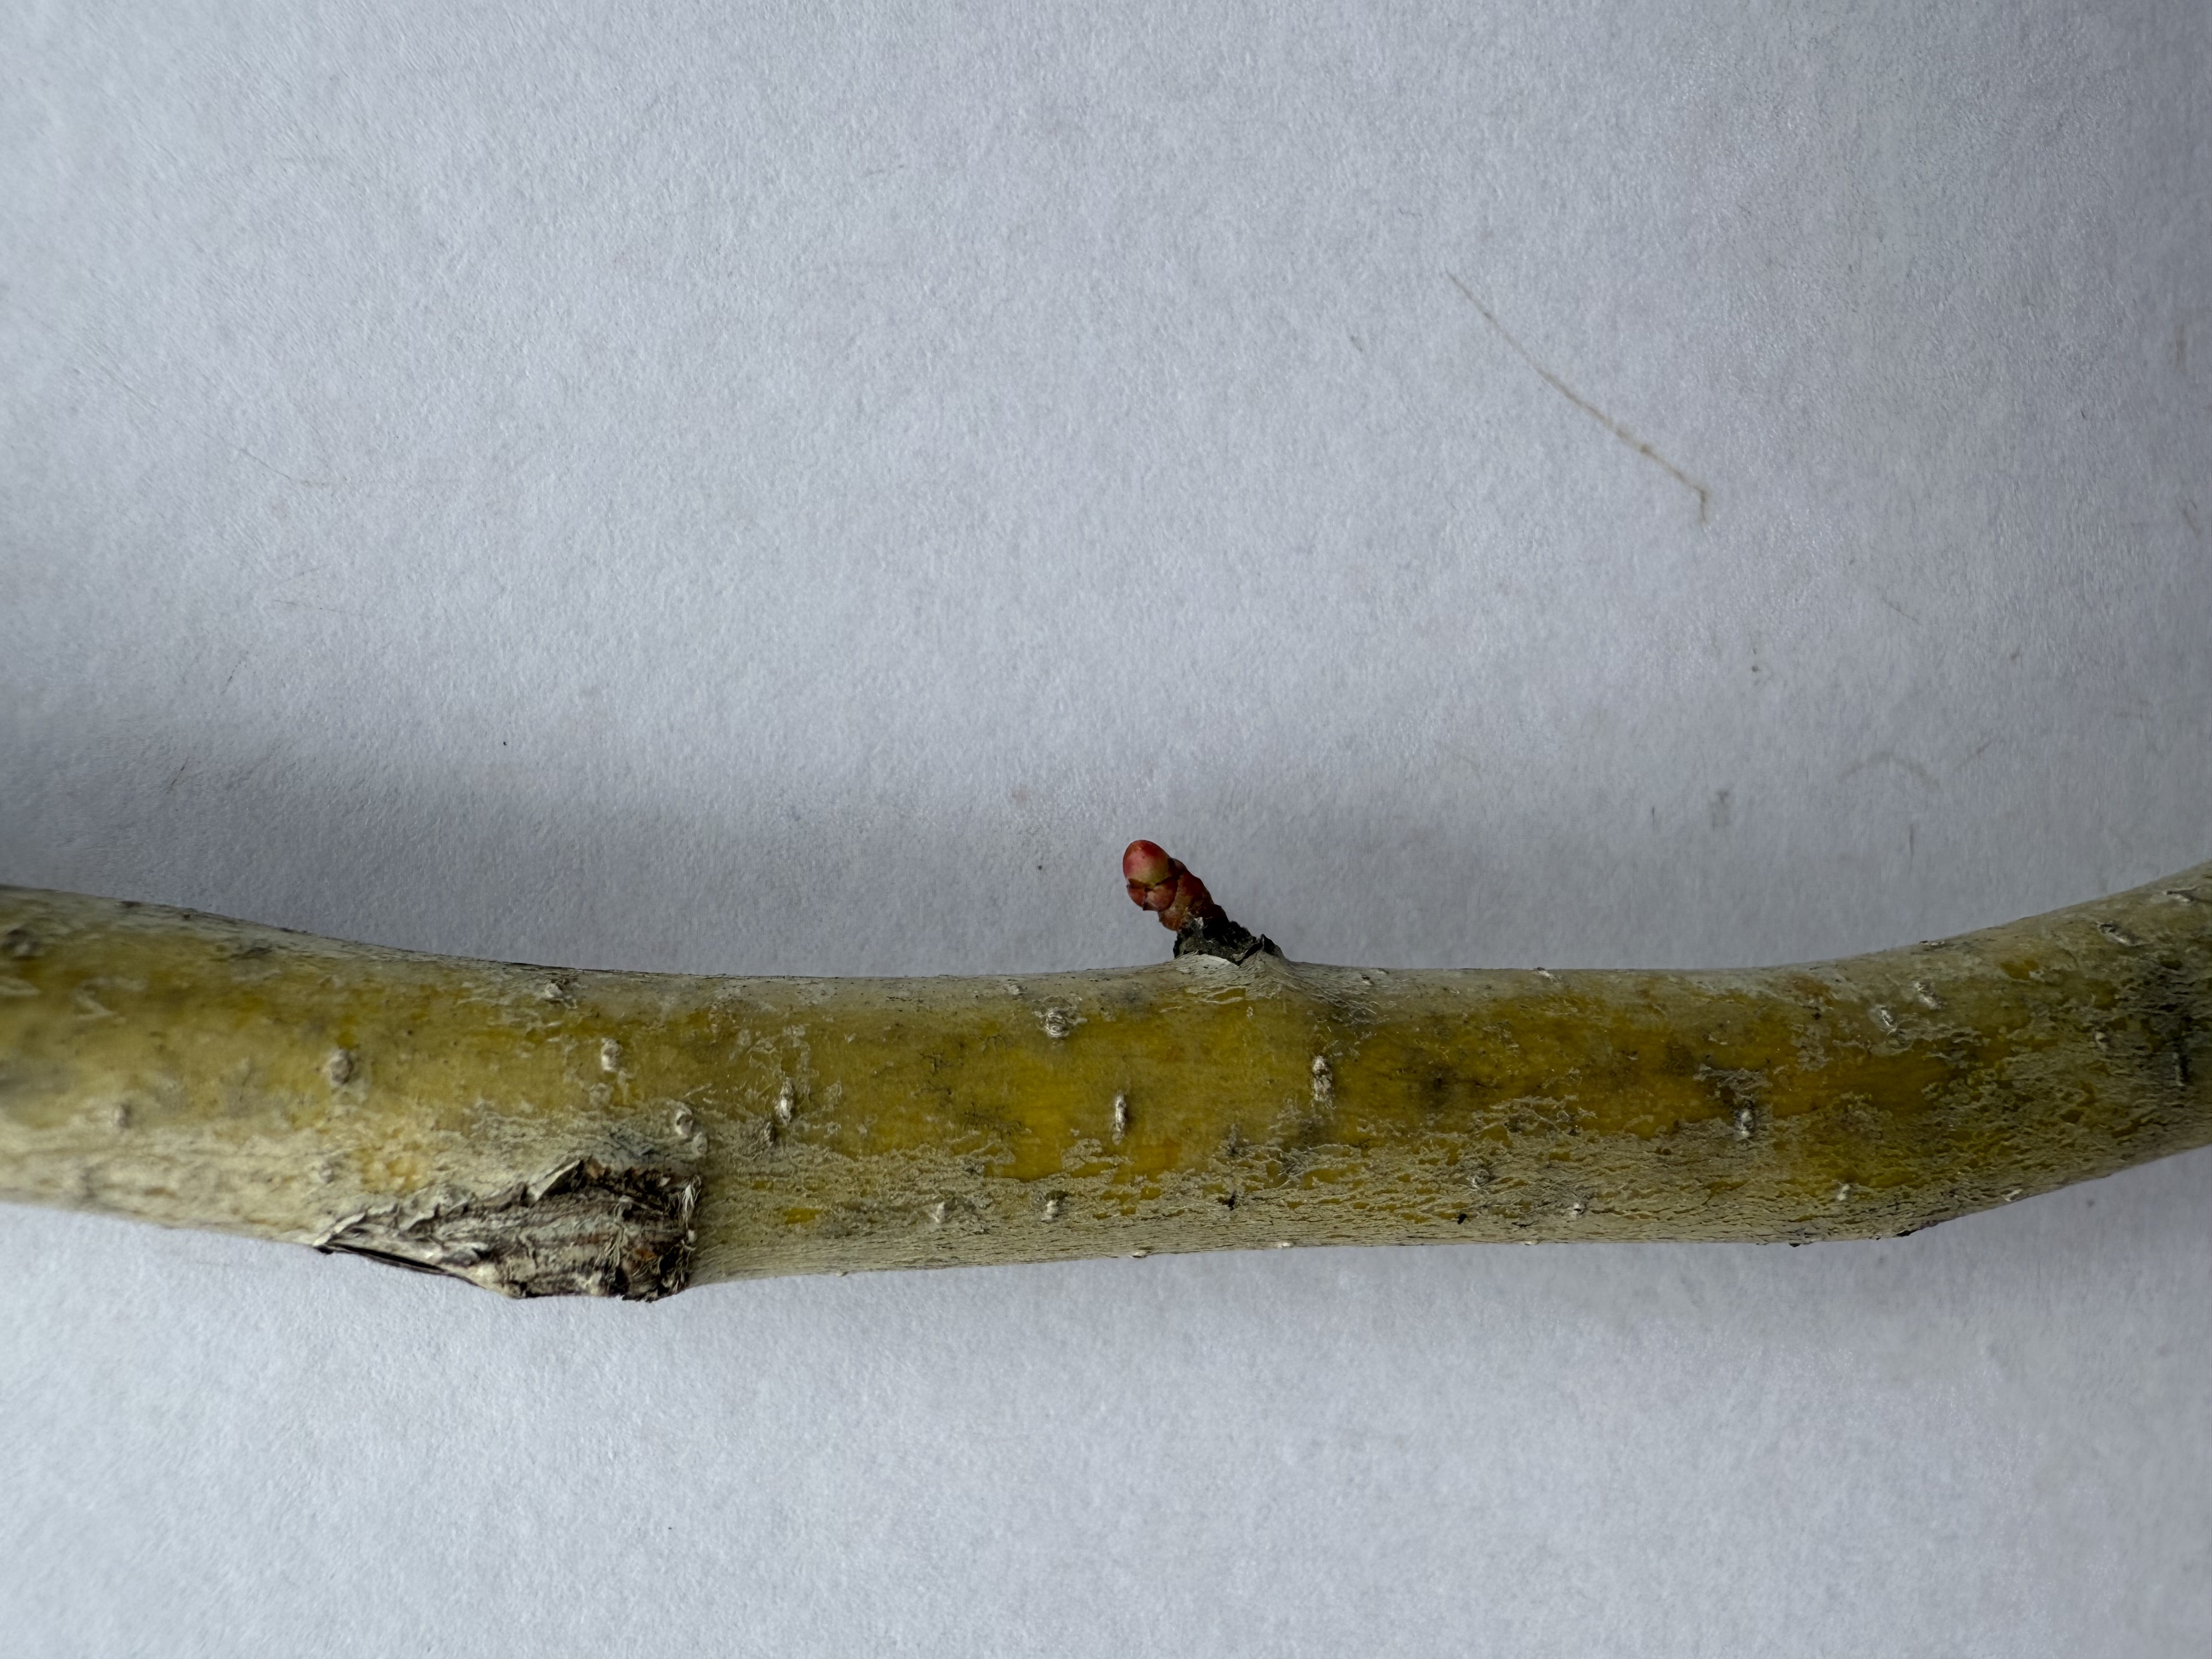
Variety: Red Azarol